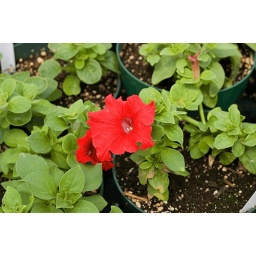
red on green in 3D